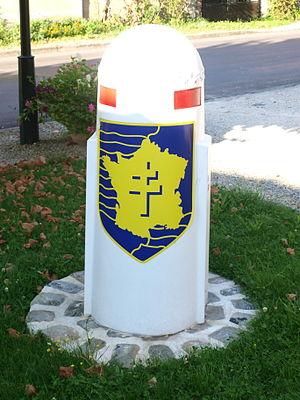
Thorigny-sur-Oreuse (Yonne, France)
La Voie de la 2ᵉ DB est le chemin suivi par la 2ᵉ division blindée du général Leclerc lors de la Libération de la France, depuis son débarquement en Normandie le 1ᵉʳ août 1944 à Saint-Martin-de-Varreville, en passant par la Libération de Paris le 25 août 1944, jusqu’aux combats en Alsace, dont la libération de Strasbourg le 23 novembre 1944. Elle est matérialisée par des bornes routières.